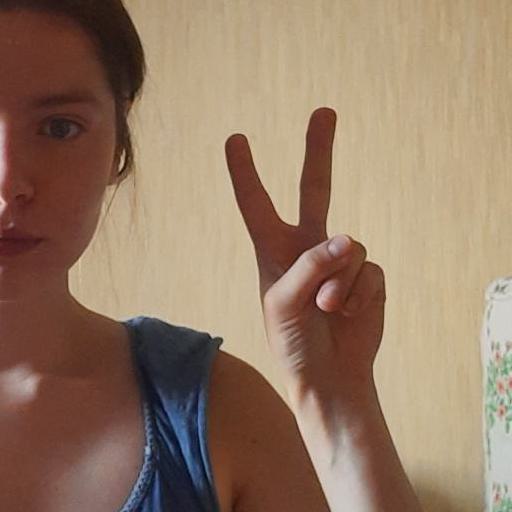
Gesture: peace